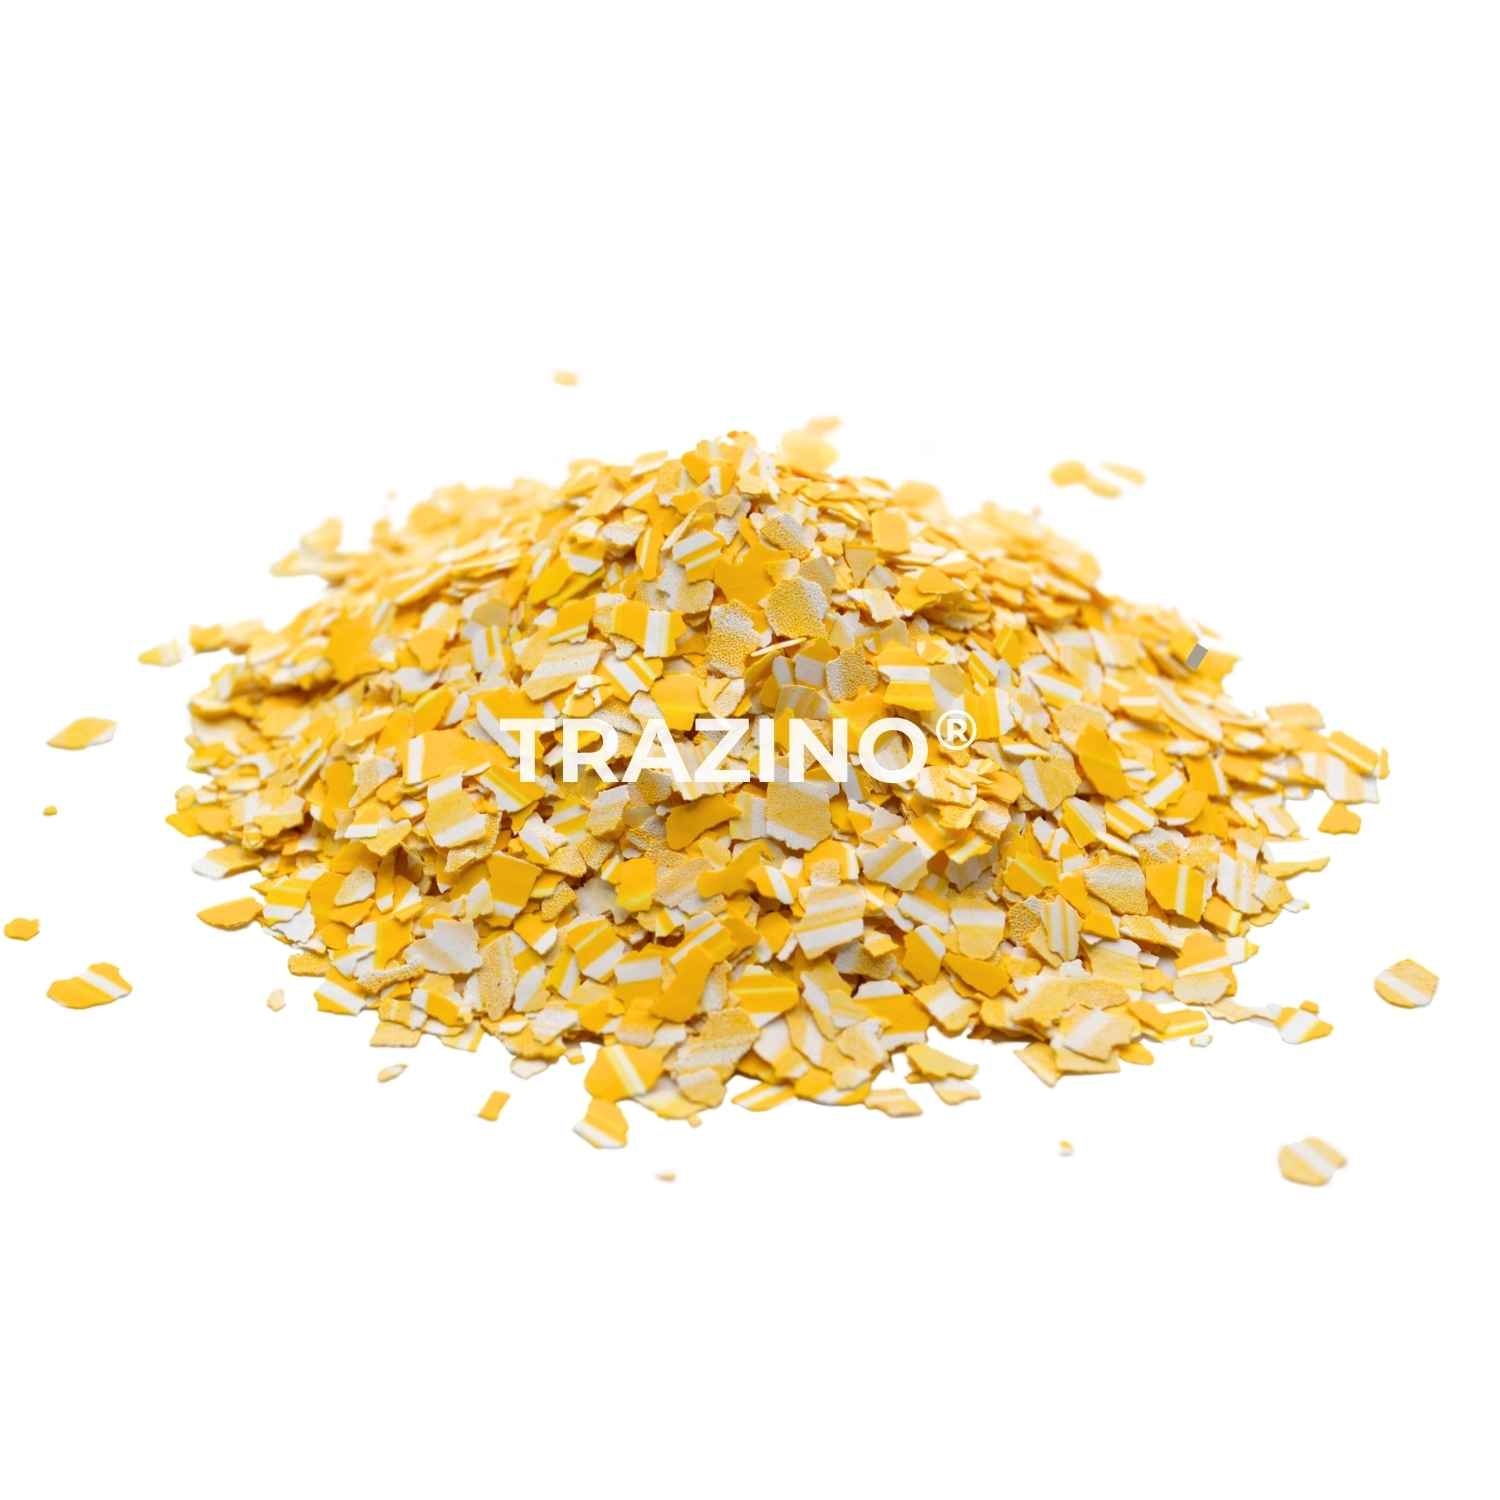
MF-21 Gelb
Produktinformationen Farbchips sind flockige Kunststoffpartikel, die durch das Zerkleinern oder Hämmern von Folien entstehen. Diese Vorgehensweise führt zu unterschiedlichen Schnittmustern, die je nach Partikel variieren. Die Farbflocken werden in unifarbigen Varianten hergestellt, jedoch lassen sich durch die Vermischung verschiedener Farben mehrfarbige dekorative Effekte erzielen. Die Größe, Farbgebung und Zusammensetzung der Farbchips sind flexibel einstellbar und können somit individuell angepasst werden. Sie bieten eine Vielzahl von Gestaltungsmöglichkeiten für Künstler, Handwerker, Heimwerker und DIY-Enthusiasten. Produkteigenschaften Lichtecht & farbstabil UV-beständig Ungiftig Mechanisch und chemisch beständig Langlebige Farbwirkung Leichtes Einarbeiten: Die flockige Beschaffenheit der Farbchips ermöglicht eine einfache und gleichmäßige Verteilung in verschiedenen Materialien Vielseitige Anwendung Zum Einstreuen in Beschichtungen und Gussböden auf Basis von Epoxidharz, Polyurethan, Methylmethacrylat, Acrylat, Polyharnstoff, Polyaspartic und Polyacrylat Mit Farbchips werden Graniteffekte erzeugt Weiße Farbchips werden industriell in Bitumendächer eingestreut. Die Struktur der Farbplättchen trägt wesentlich zur Wärmeabsorption und Reflexion der ultravioletten Strahlung durch die Dacheindeckung bei, was sich günstig auf die Innentemperatur des Objekts auswirkt Im Linoleum-Bodenbelag werden Farbchips verarbeitet. Bei der Herstellung werden Farbflocken in eine Mischung aus Holzmehl, Harz und Farbstoffen eingemischt. Die Farbchips sind mechanisch äußerst belastbar und behalten während des Prozesses Form und Größe Kunstmalerei, DIY-Projekte, Bastelarbeiten, Mixed-Media-Kunst und andere dekorative Gestaltungen Anwendungseigenschaften Unebenheiten in Beschichtungen oder Oberflächen werden kaschiert Schmutzempfindlichkeit von Oberflächen wird verringert Rutschfestigkeit des Bodens wird erreicht (R9 bis R13), selbst bei nassen oder feuchten Bedingungen Oberflächen bleiben einfach zu reinigen Informationen zum Verbrauch in Beschichtungen Weitläufige Einstreuung für flockige Optik (Farbchips liegen mit Abstand nebeneinander): Ca. 60g - 100g pro Quadratmeter Dichte Einstreuung für eine überschüssige Optik (Farbchips liegen aneinander und aufeinander): Ca. 0,5 kg - 1,5 kg pro Quadratmeter Informationen zur Chipsgröße Bei den verfügbaren Chipsgrößen kann es technisch bedingt zu geringfügigen prozentualen Abweichungen kommen
Brand: Martin Petersen GmbH & Co. KG
Category: Arts & Entertainment > Hobbies & Creative Arts > Arts & Crafts > Art & Crafting Materials > Embellishments & Trims > Sequins & Glitter > Glitter Flakes